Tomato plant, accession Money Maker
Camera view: tilt-top (135 deg); turntable rotation: 0 degrees
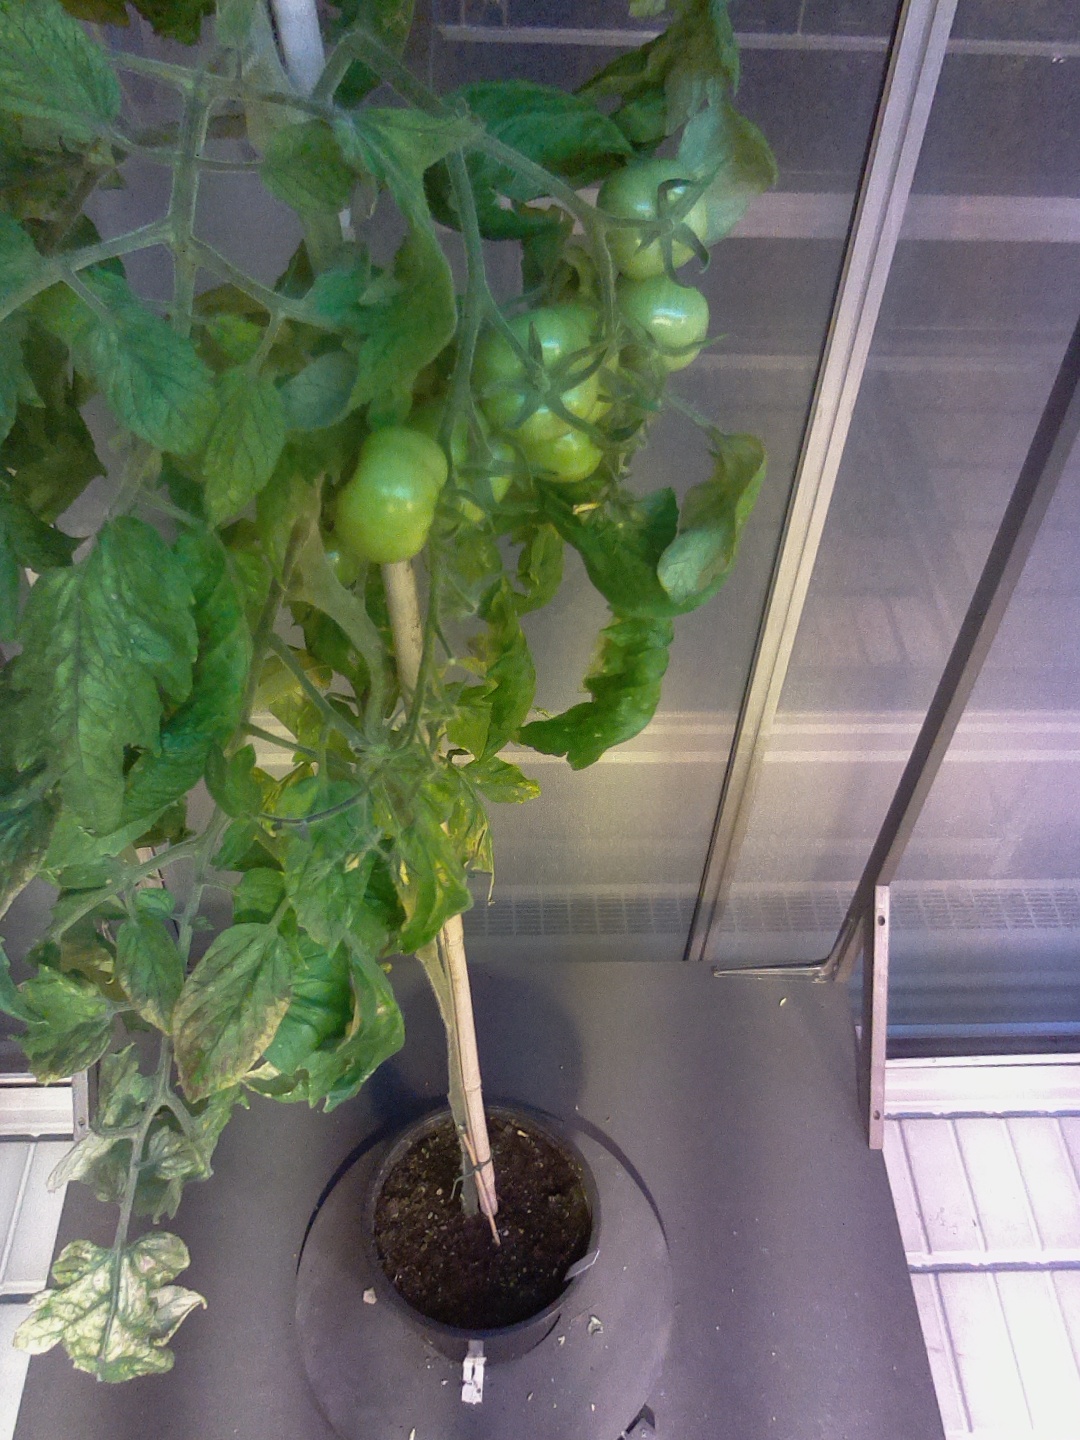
BBCH growth stage 78: 80% -90% of final fruit size